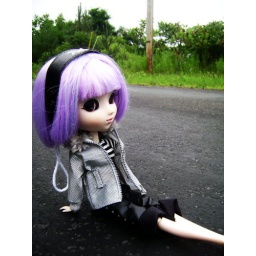
Lulz, here's Zelly playing 'let's sit in the road like idiots when no cars are going by'